Golden Horde

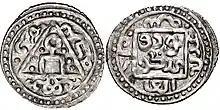
Coinage of Töde Möngke (Mengu). AH 679–687 AD 1280–1287 Qrim (Crimea) mint.

Nogai's daughter married a son of Kublai's niece, Kelmish, who was wife of a Qongirat general of the Golden Horde. Nogai was angry with Kelmish's family because her Buddhist son despised his Muslim daughter. For this reason, he demanded Toqta send Kelmish's husband to him. Nogai's independent actions relating to Russian affairs and foreign merchants had already irritated Toqta. Toqta thus refused and declared war on Nogai. Toqta was defeated in their first battle. Nogai's army turned their attention to Caffa and Soldaia, looting both cities. Within two years, Toqta returned and killed Nogai in 1299 at the Kagamlik, near the Dnieper. Toqta had his son stationed troops in Saqchi and along the Danube as far as the Iron Gate. Nogai's son Chaka of Bulgaria, first escaped to the Alans, and then Bulgaria where he briefly ruled as emperor before he was murdered by Theodore Svetoslav on the orders of Toqta.